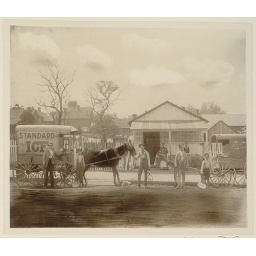
Horse-drawn ice wagon and several persons, two with blocks of ice, standing in street in front of residence